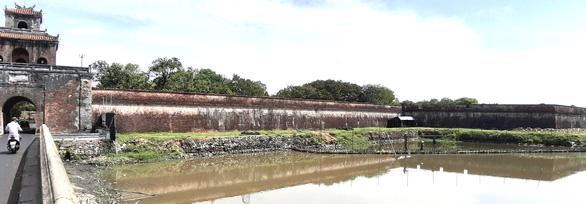
có một cái hồ ở bên một bức tường thành cổ